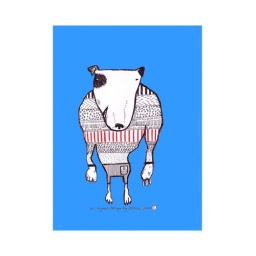
bull terrier in sweater